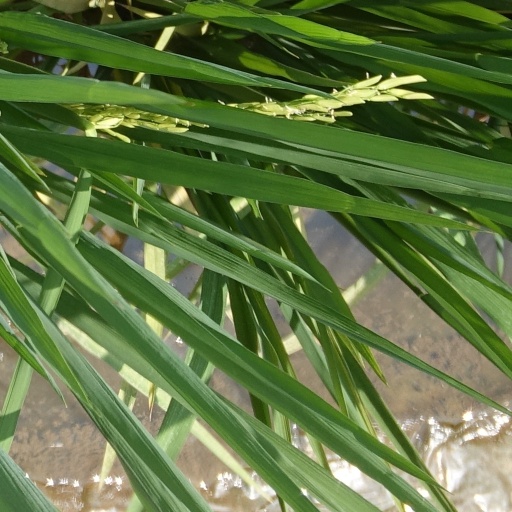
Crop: rice